2008 Cannes Film Festival

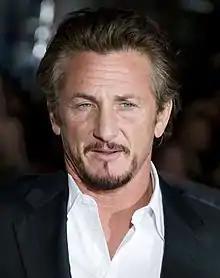
Sean Penn, President of the 2008 Feature film Jury

The following people were appointed as the Jury for the feature films of the 2008 Official Selection: